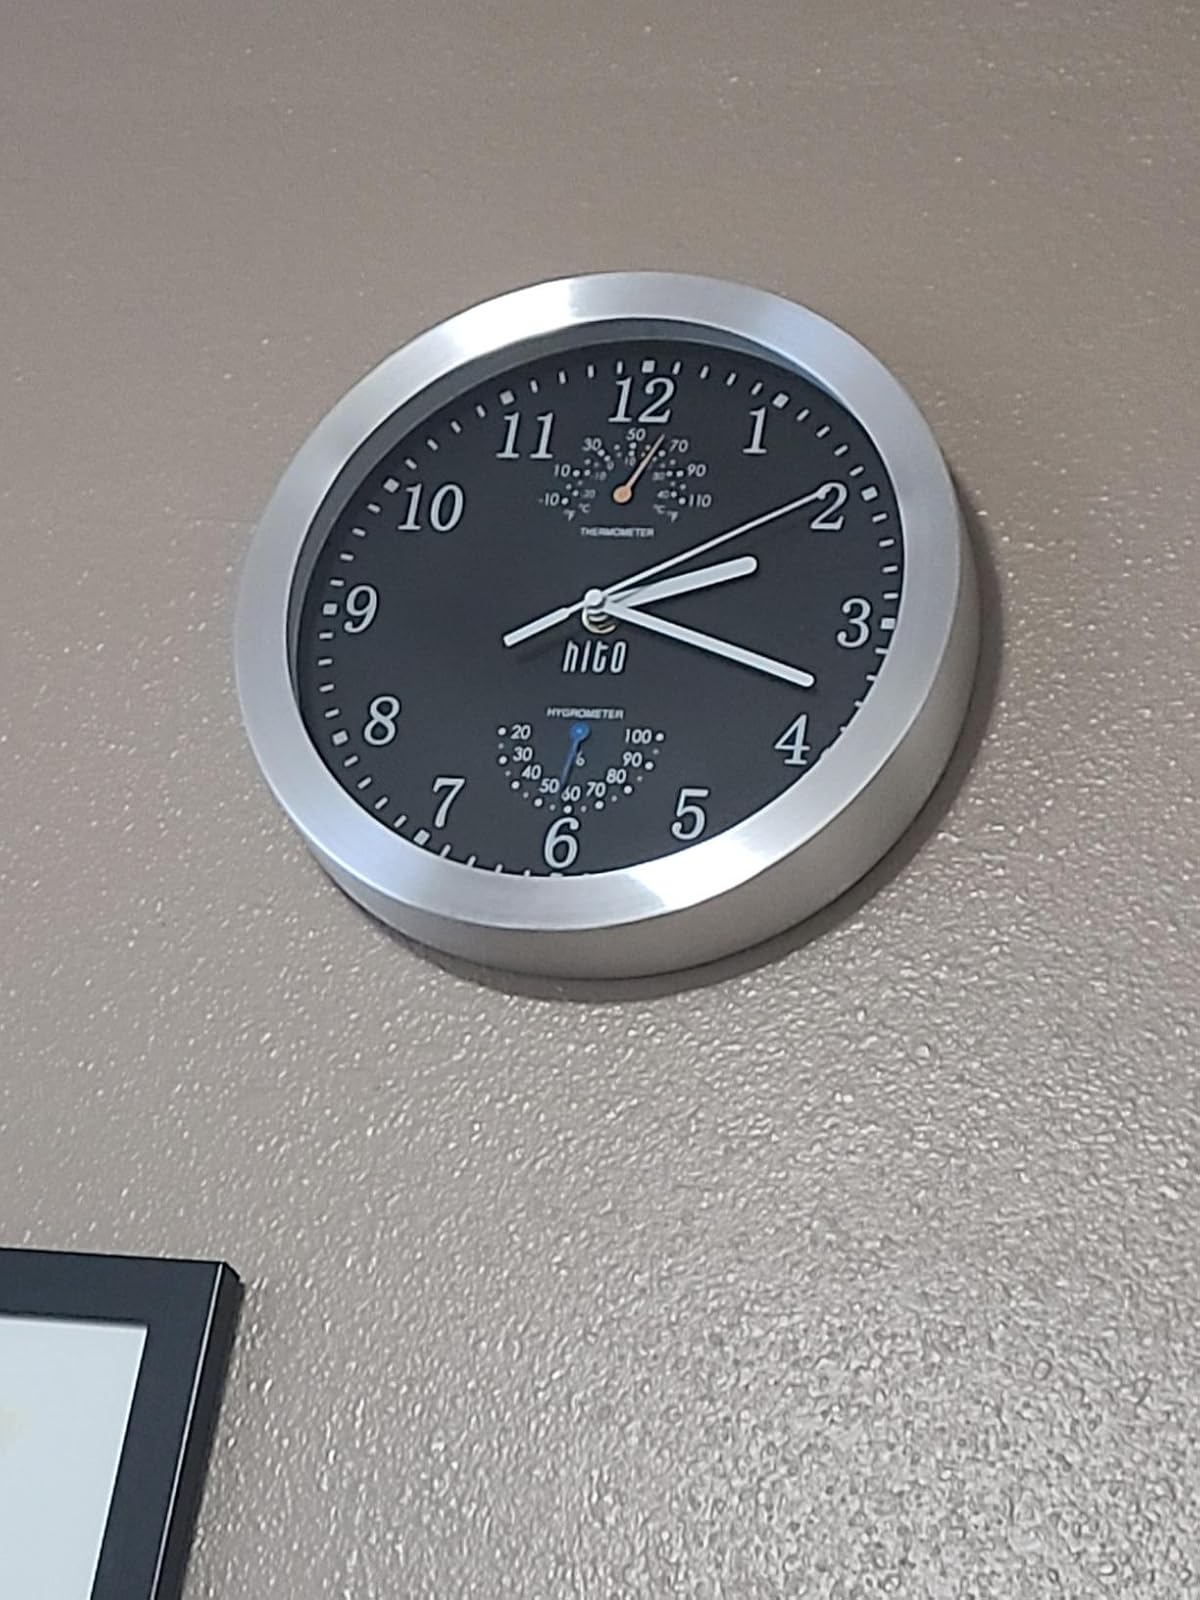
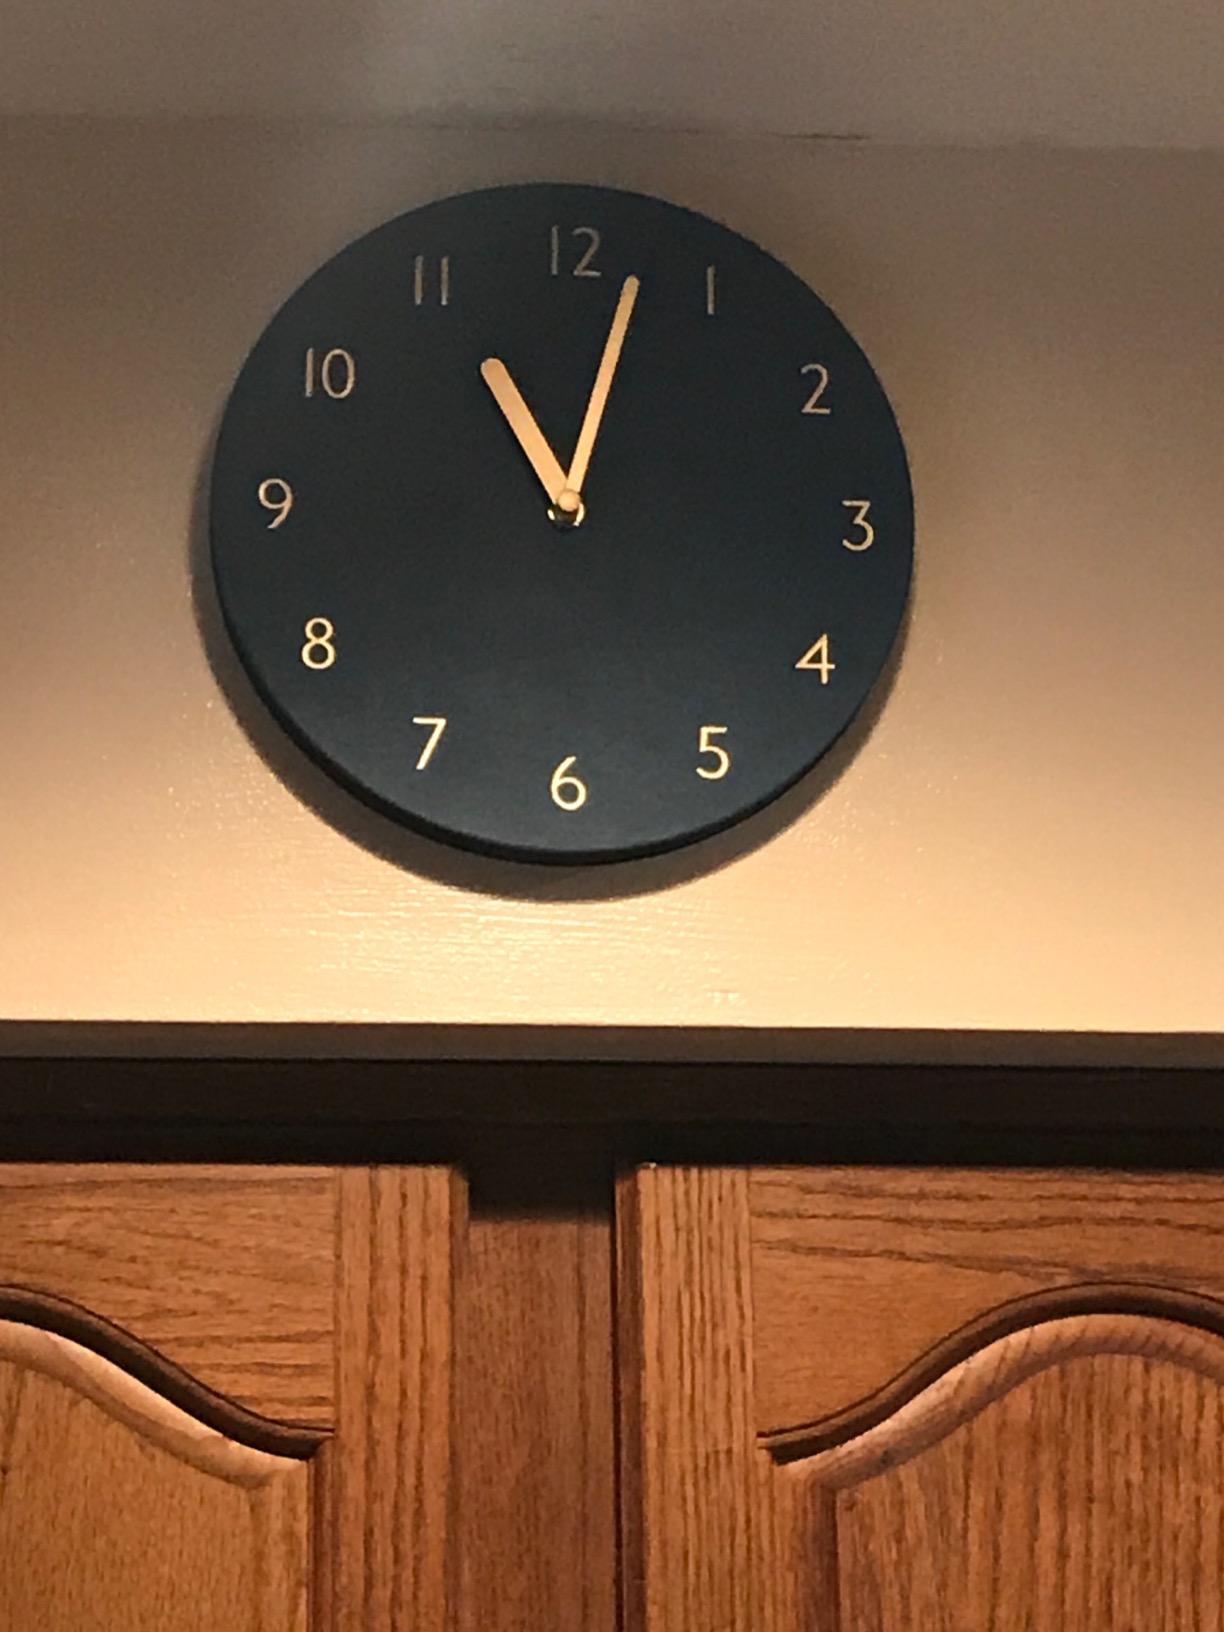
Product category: clock
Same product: no